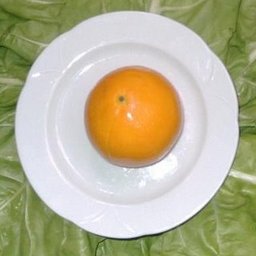
Label: peels